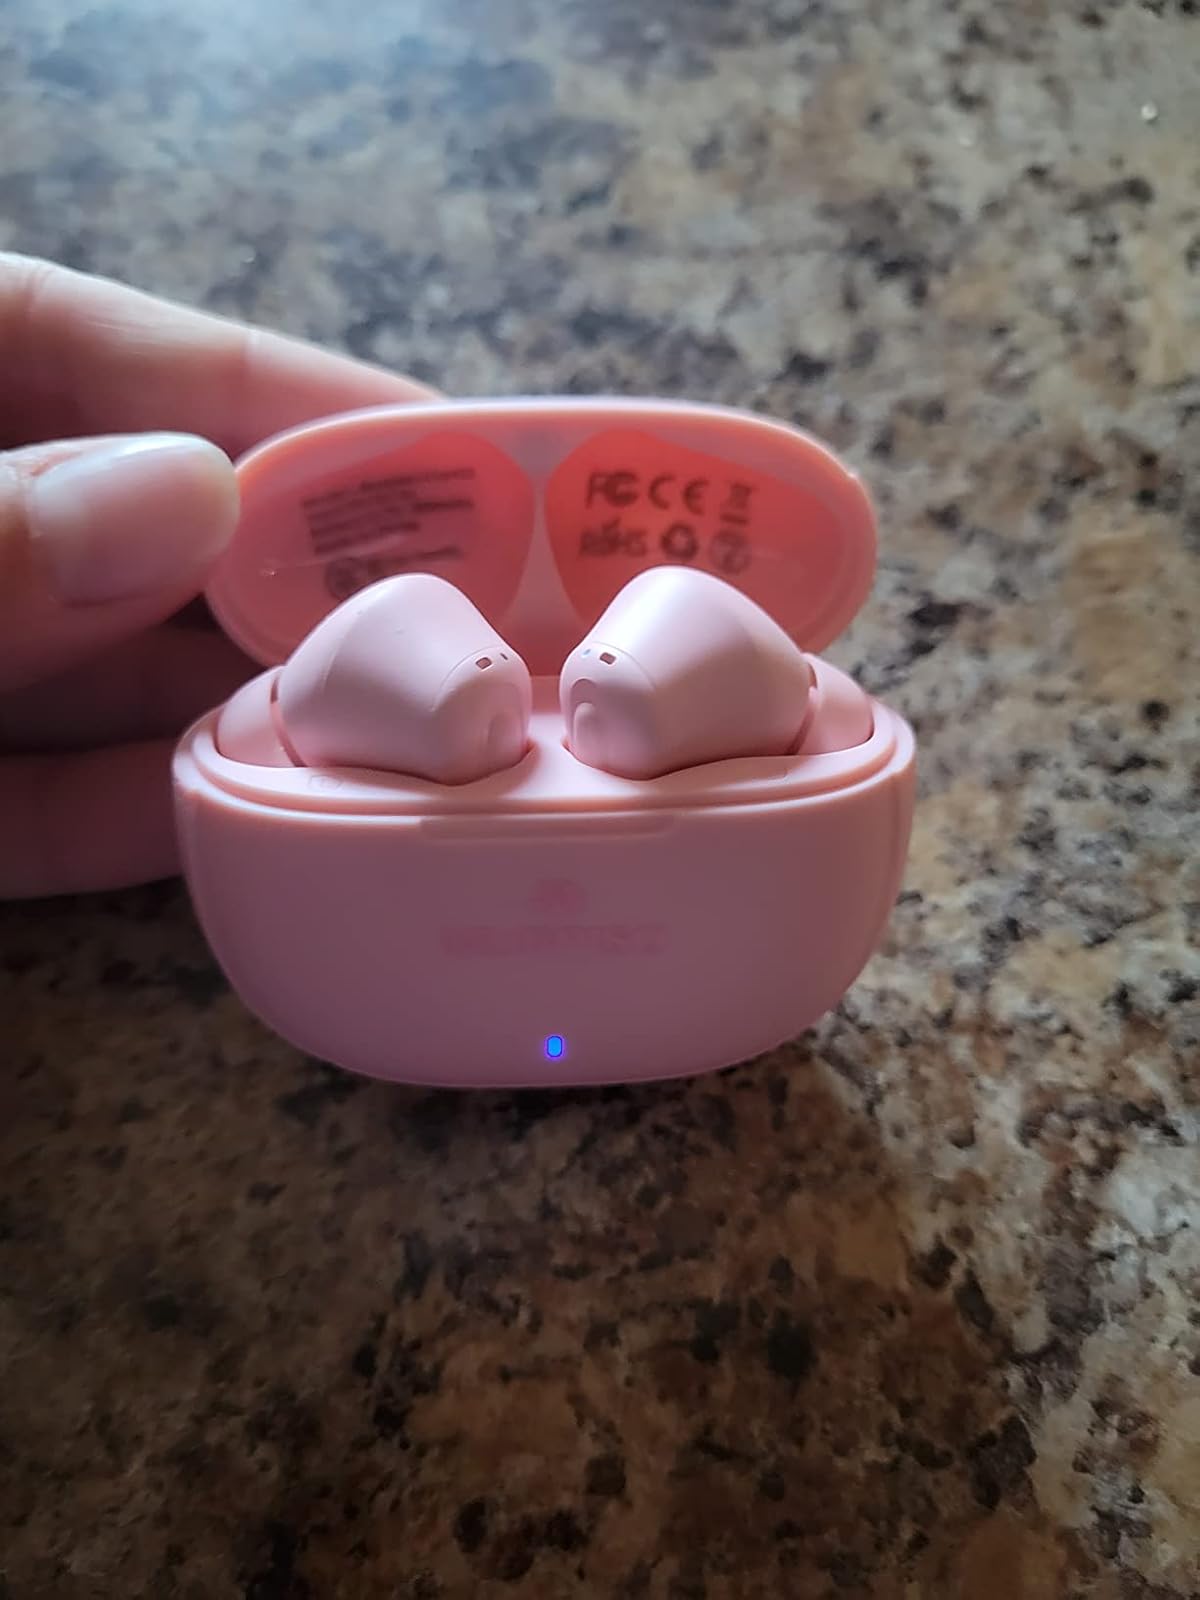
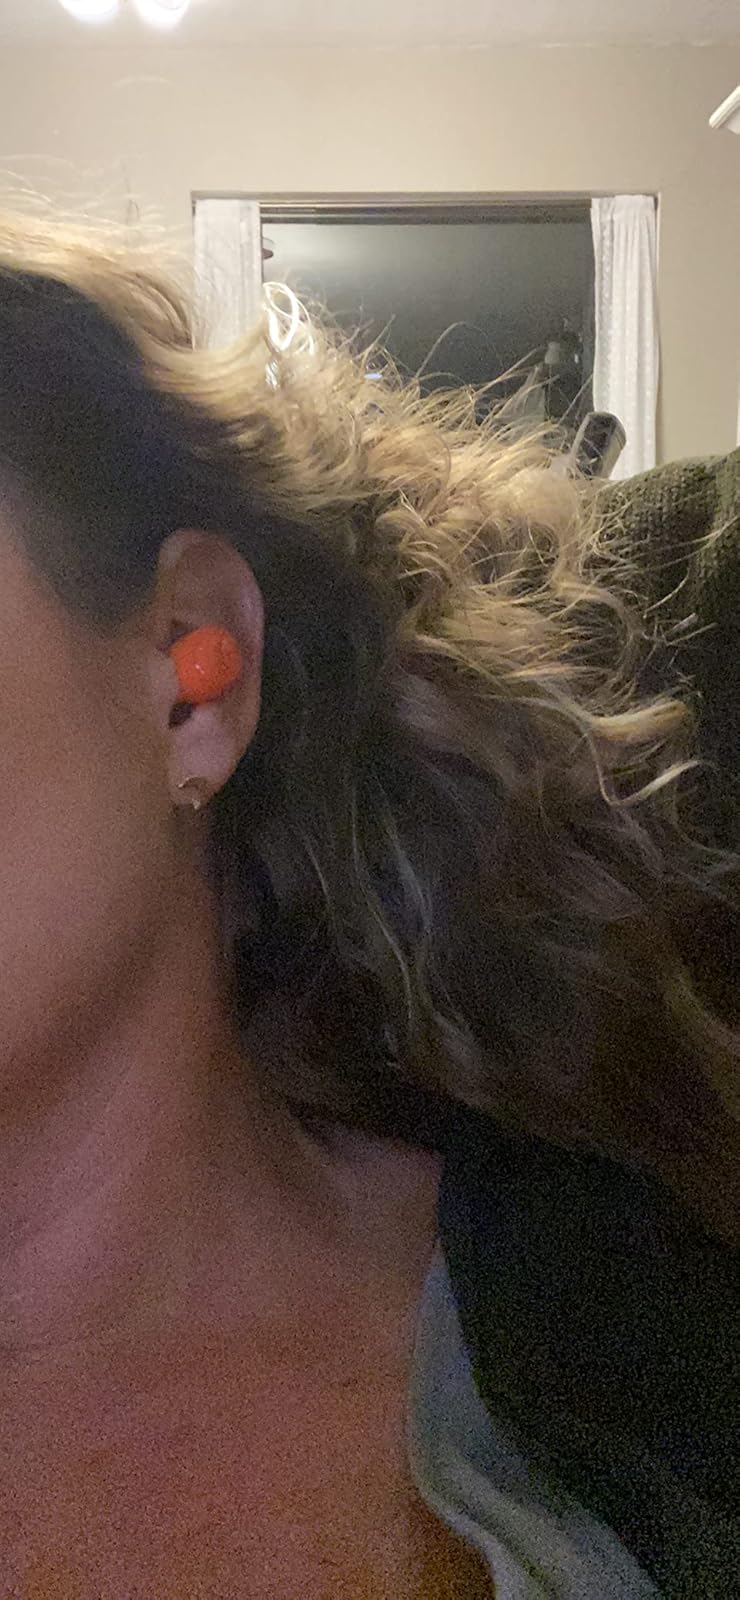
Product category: earbuds
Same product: no